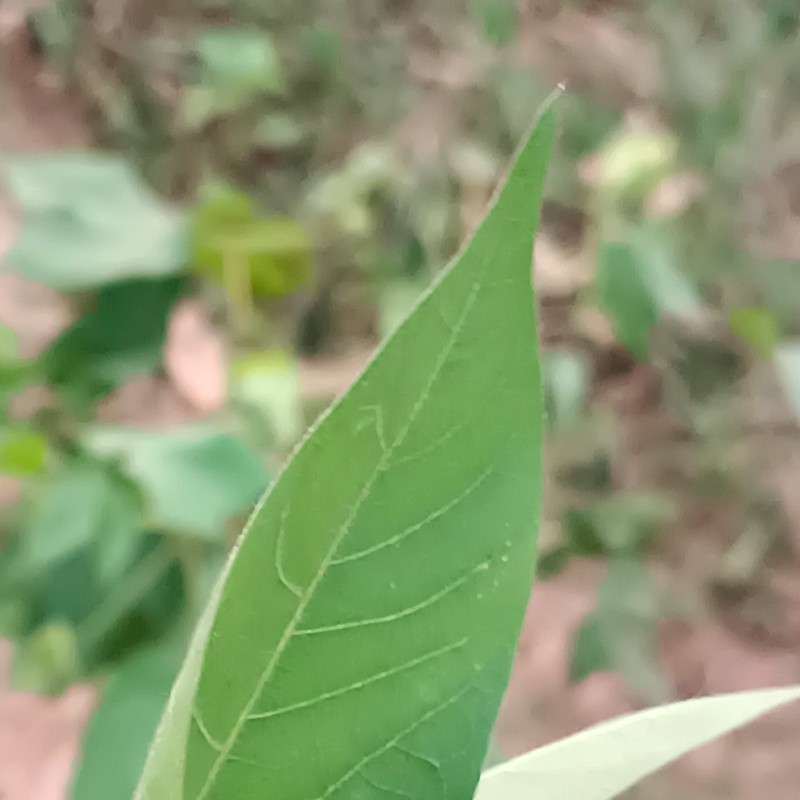
Label: Healthy Leaf